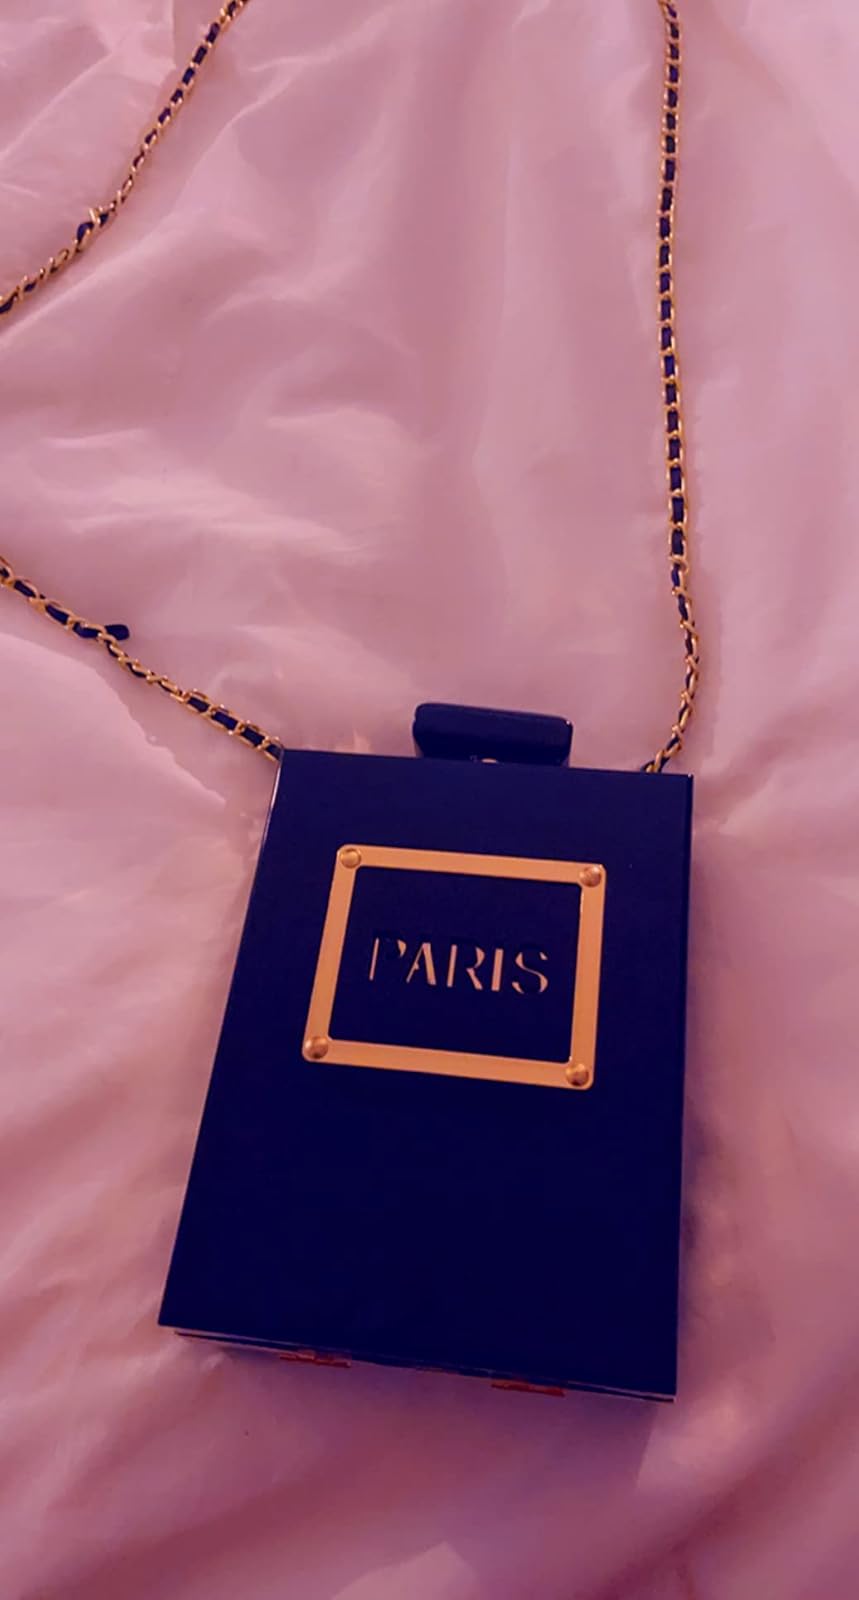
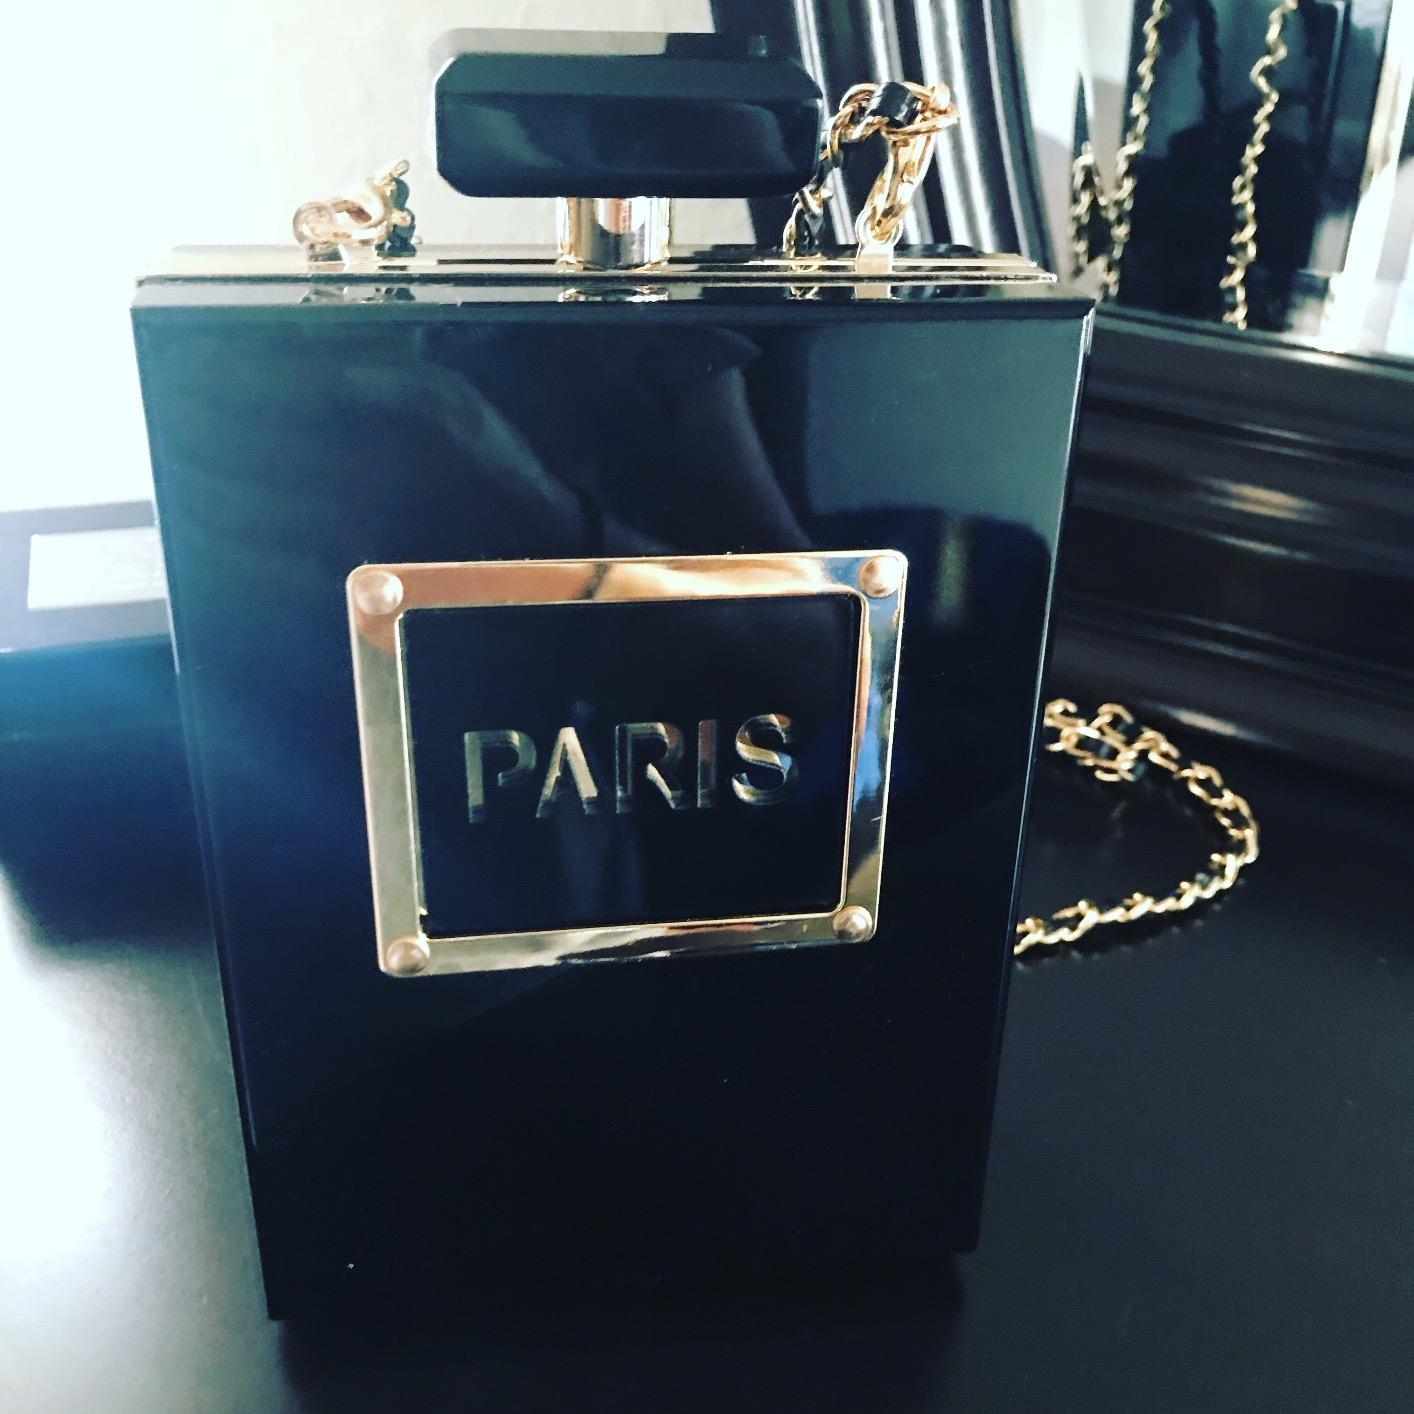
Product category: accessories_handbag
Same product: yes